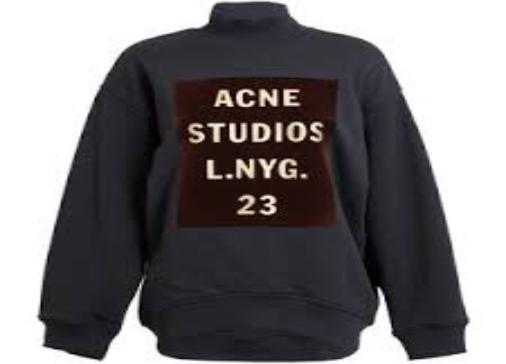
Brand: Acne Studios
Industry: Clothes